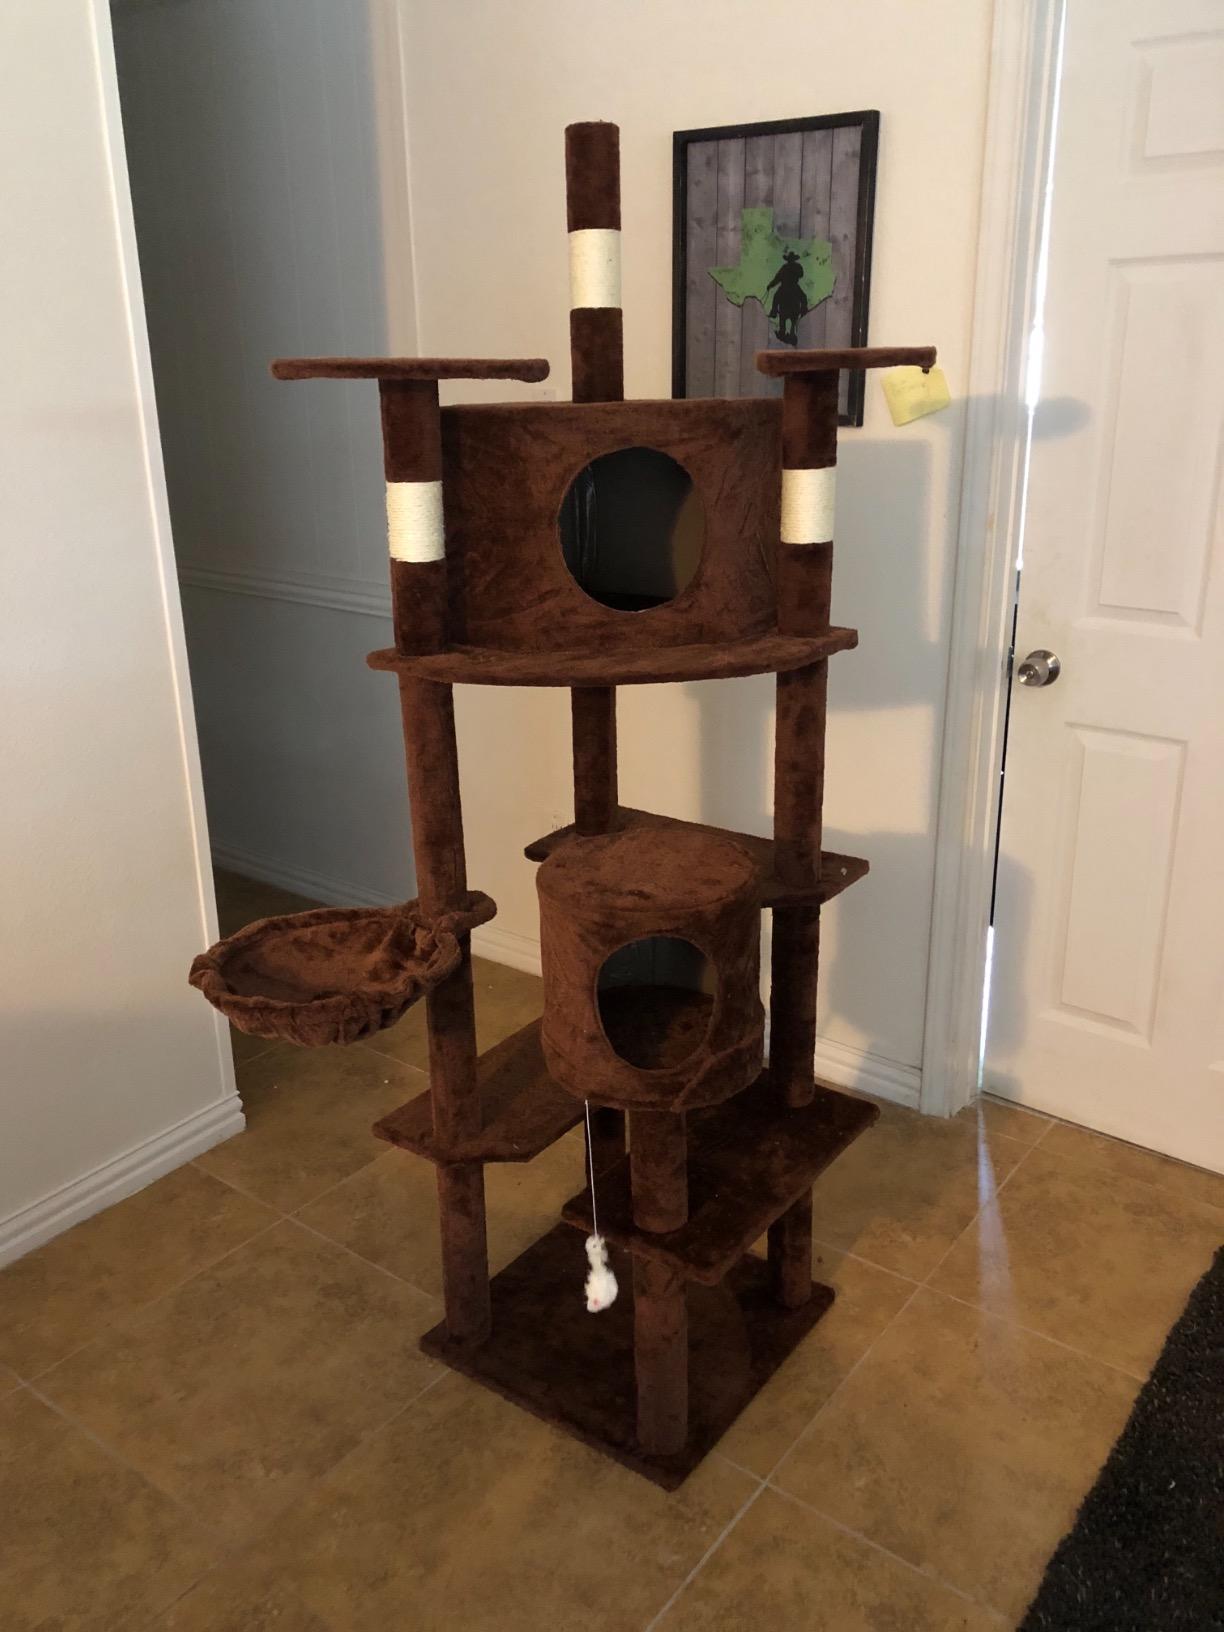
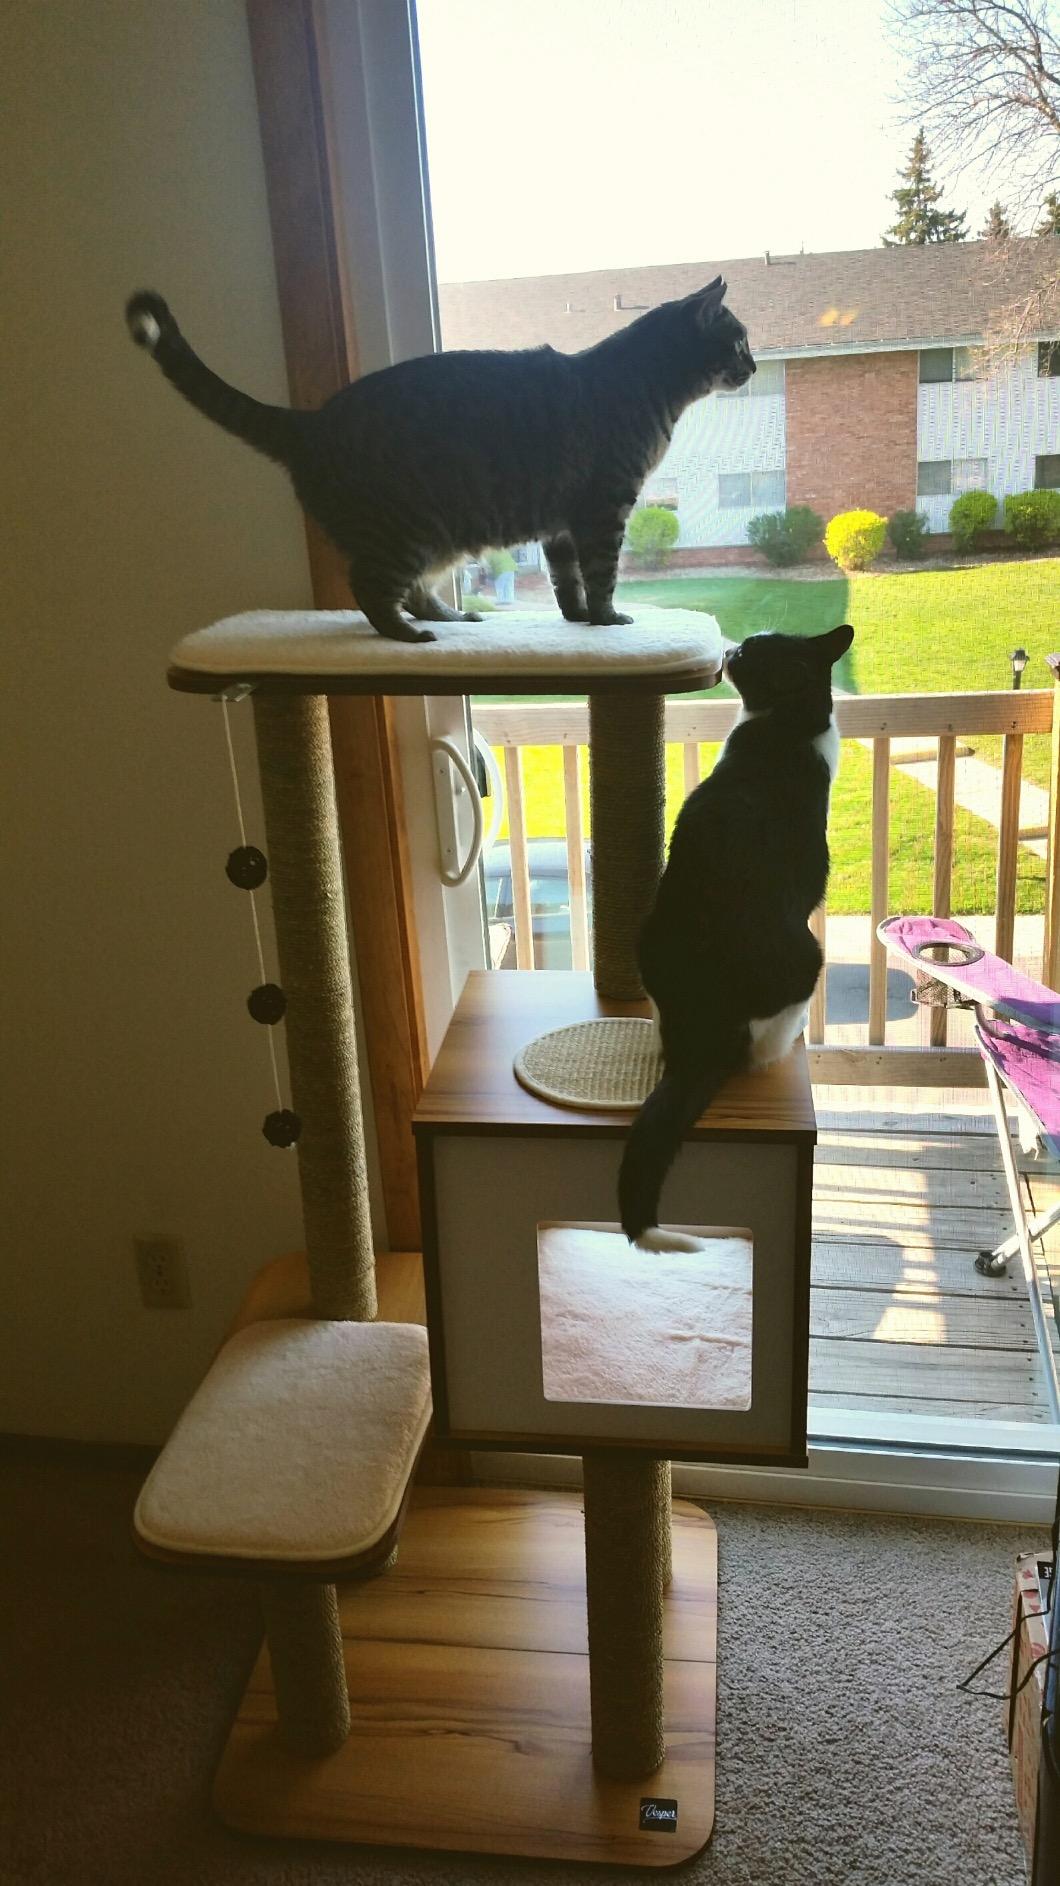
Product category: items_cat tree
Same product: no